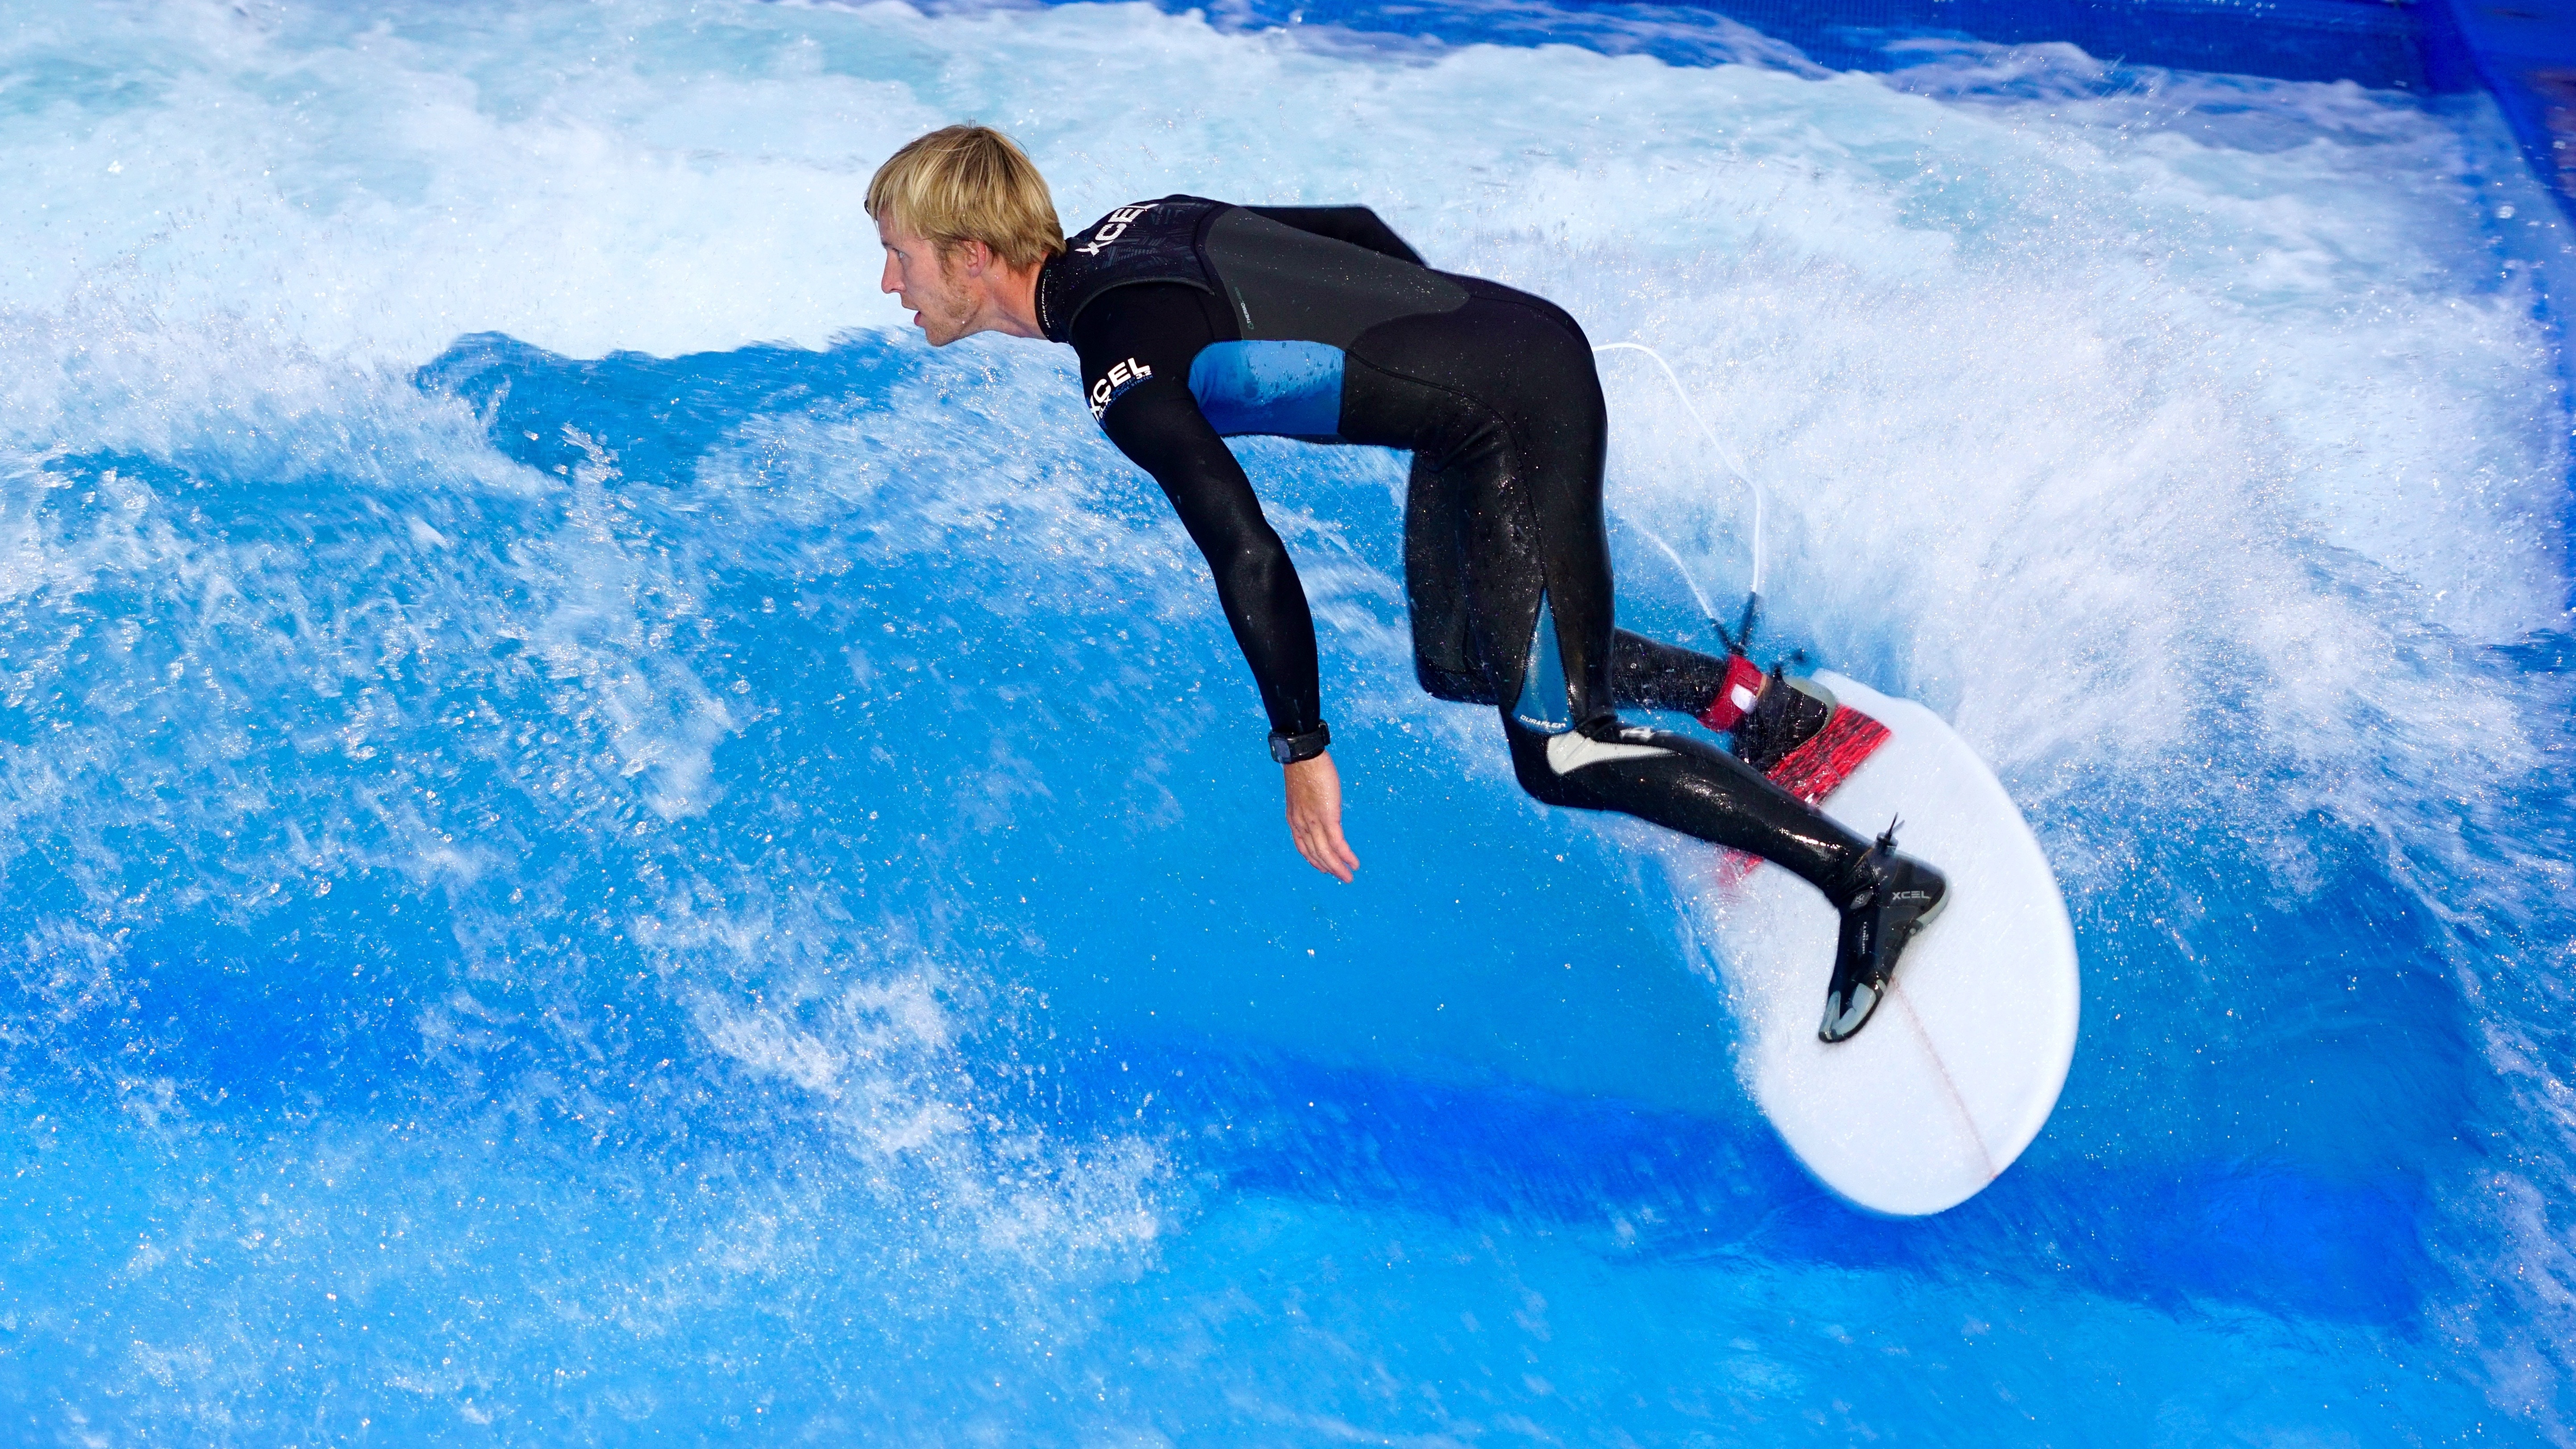
wave, surf, surfing, balance, surfboard, extreme sport, skill, fun, sports, courage, water sport, wind wave, boardsport, surfing equipment and supplies, surface water sports, individual sports, wakesurfing